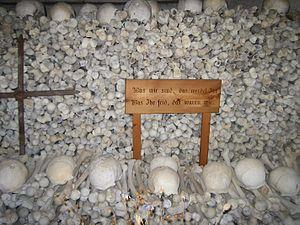
Mistail est un ensemble monastique de la commune d'Alvaschein, dans le canton suisse des Grisons. Il comprend l'église Saint-Pierre, datant de l'époque carolingienne, et un couvent de femmes, aujourd'hui disparu.